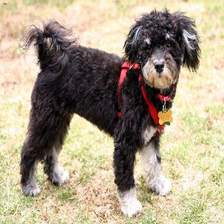
Species: dog
Breed: havanese